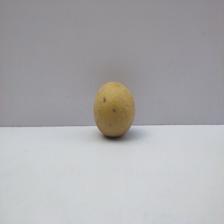
Size: Medium